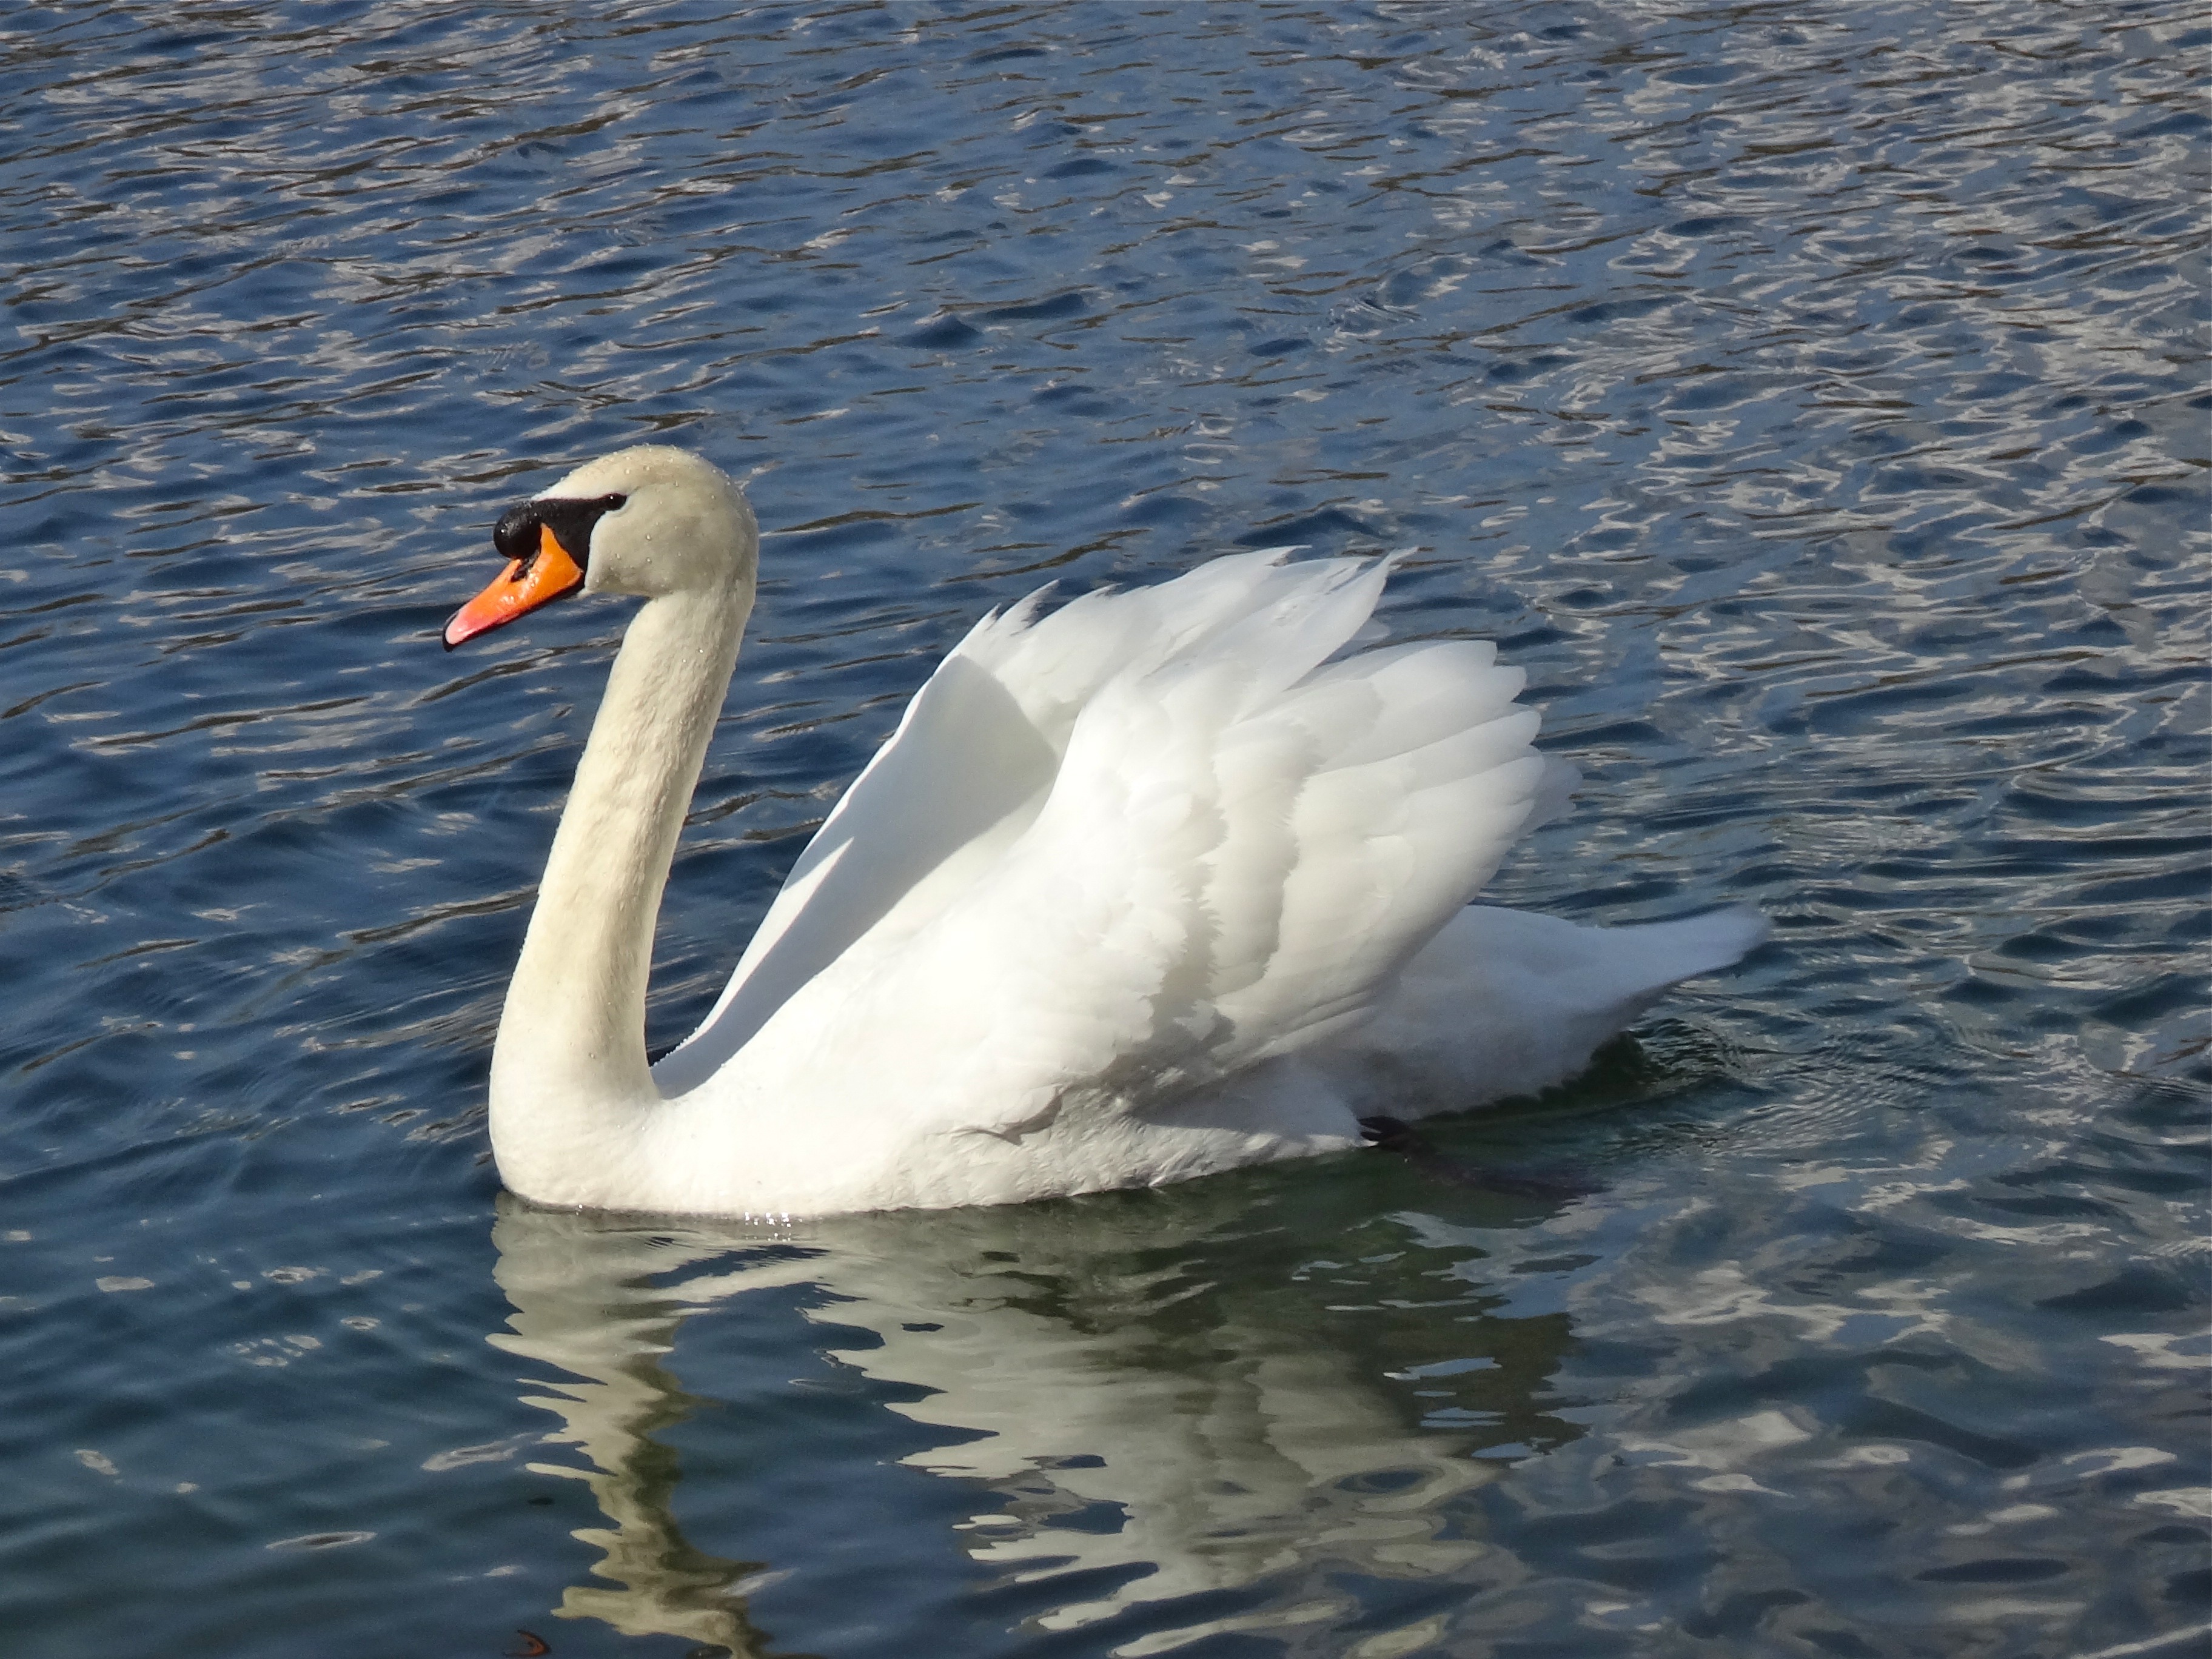
bird, wing, lake, reflection, beak, fauna, swan, vertebrate, waterfowl, water bird, white bird, ducks geese and swans